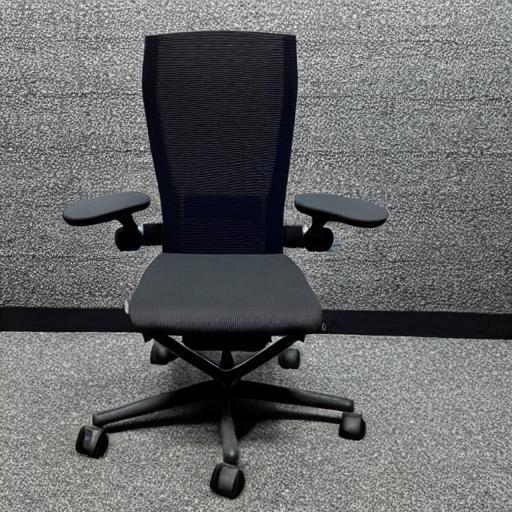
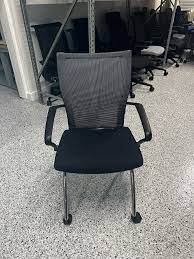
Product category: items_chair
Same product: no